Military history of Canada

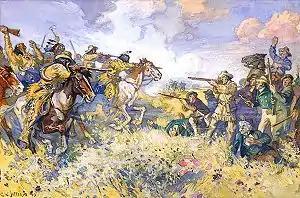
HBC officials and Métis voyageurs with the North West Company clash at Seven Oaks

New Englanders attempted to incite a revolt in Nova Scotia but were defeated at the battles of Fort Cumberland in 1776 and St. John in 1777. Although they failed to incite a revolt, Nova Scotia remained a target of American privateering throughout the war, with most coastal outposts being attacked. Attacks like the 1782 raid on Lunenburg had a devastating effect on the colony's maritime economy. American privateers seized 225 vessels departing from or arriving at Nova Scotian ports in total. The French Navy also attacked a British naval convoy off Nova Scotia in July 1781. Conversely, the British captured many American privateers off Nova Scotia's coast, such as in the 1782 battle off Halifax. They also used the colony as a staging ground to launch attacks against New England, as seen in the Battle of Machias.